Church of the Redeemer, Bad Homburg

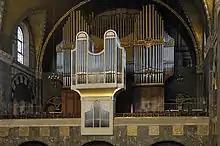
The organ

Two large church organs are installed in the Erlöserkirche. A turn-of-the-20th-century Sauer organ and a new Bach organ based on a 1742 Thuringian model.